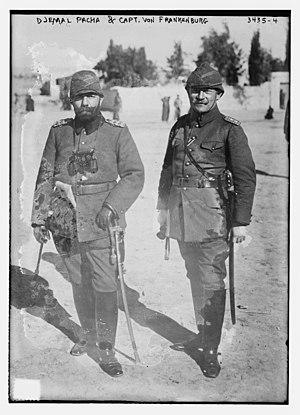
Ahmed Djemal Pacha, né le 6 mai 1872 à Mytilène, Empire ottoman, et mort assassiné le 21 juillet 1922 à Tbilissi, en Géorgie, est un chef militaire ottoman et un membre du triumvirat militaire des Trois Pachas qui a gouverné l'Empire ottoman pendant la Première Guerre mondiale, avec Talaat Pacha et Enver Pacha. En tant que tel, il est impliqué dans le génocide arménien, assyrien et grec pontique. Sa répression du nationalisme arabe en Syrie ottomane et au Liban lui vaut d'être surnommé « le Boucher » dans le monde arabe.